Charles DeWitt

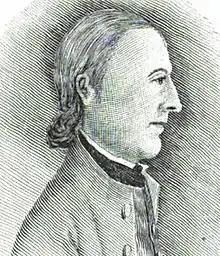

Charles DeWitt (April 27, 1727 – August 27, 1787) was an American statesman and miller from the U.S. state of New York. He served as a delegate to the Continental Congress.